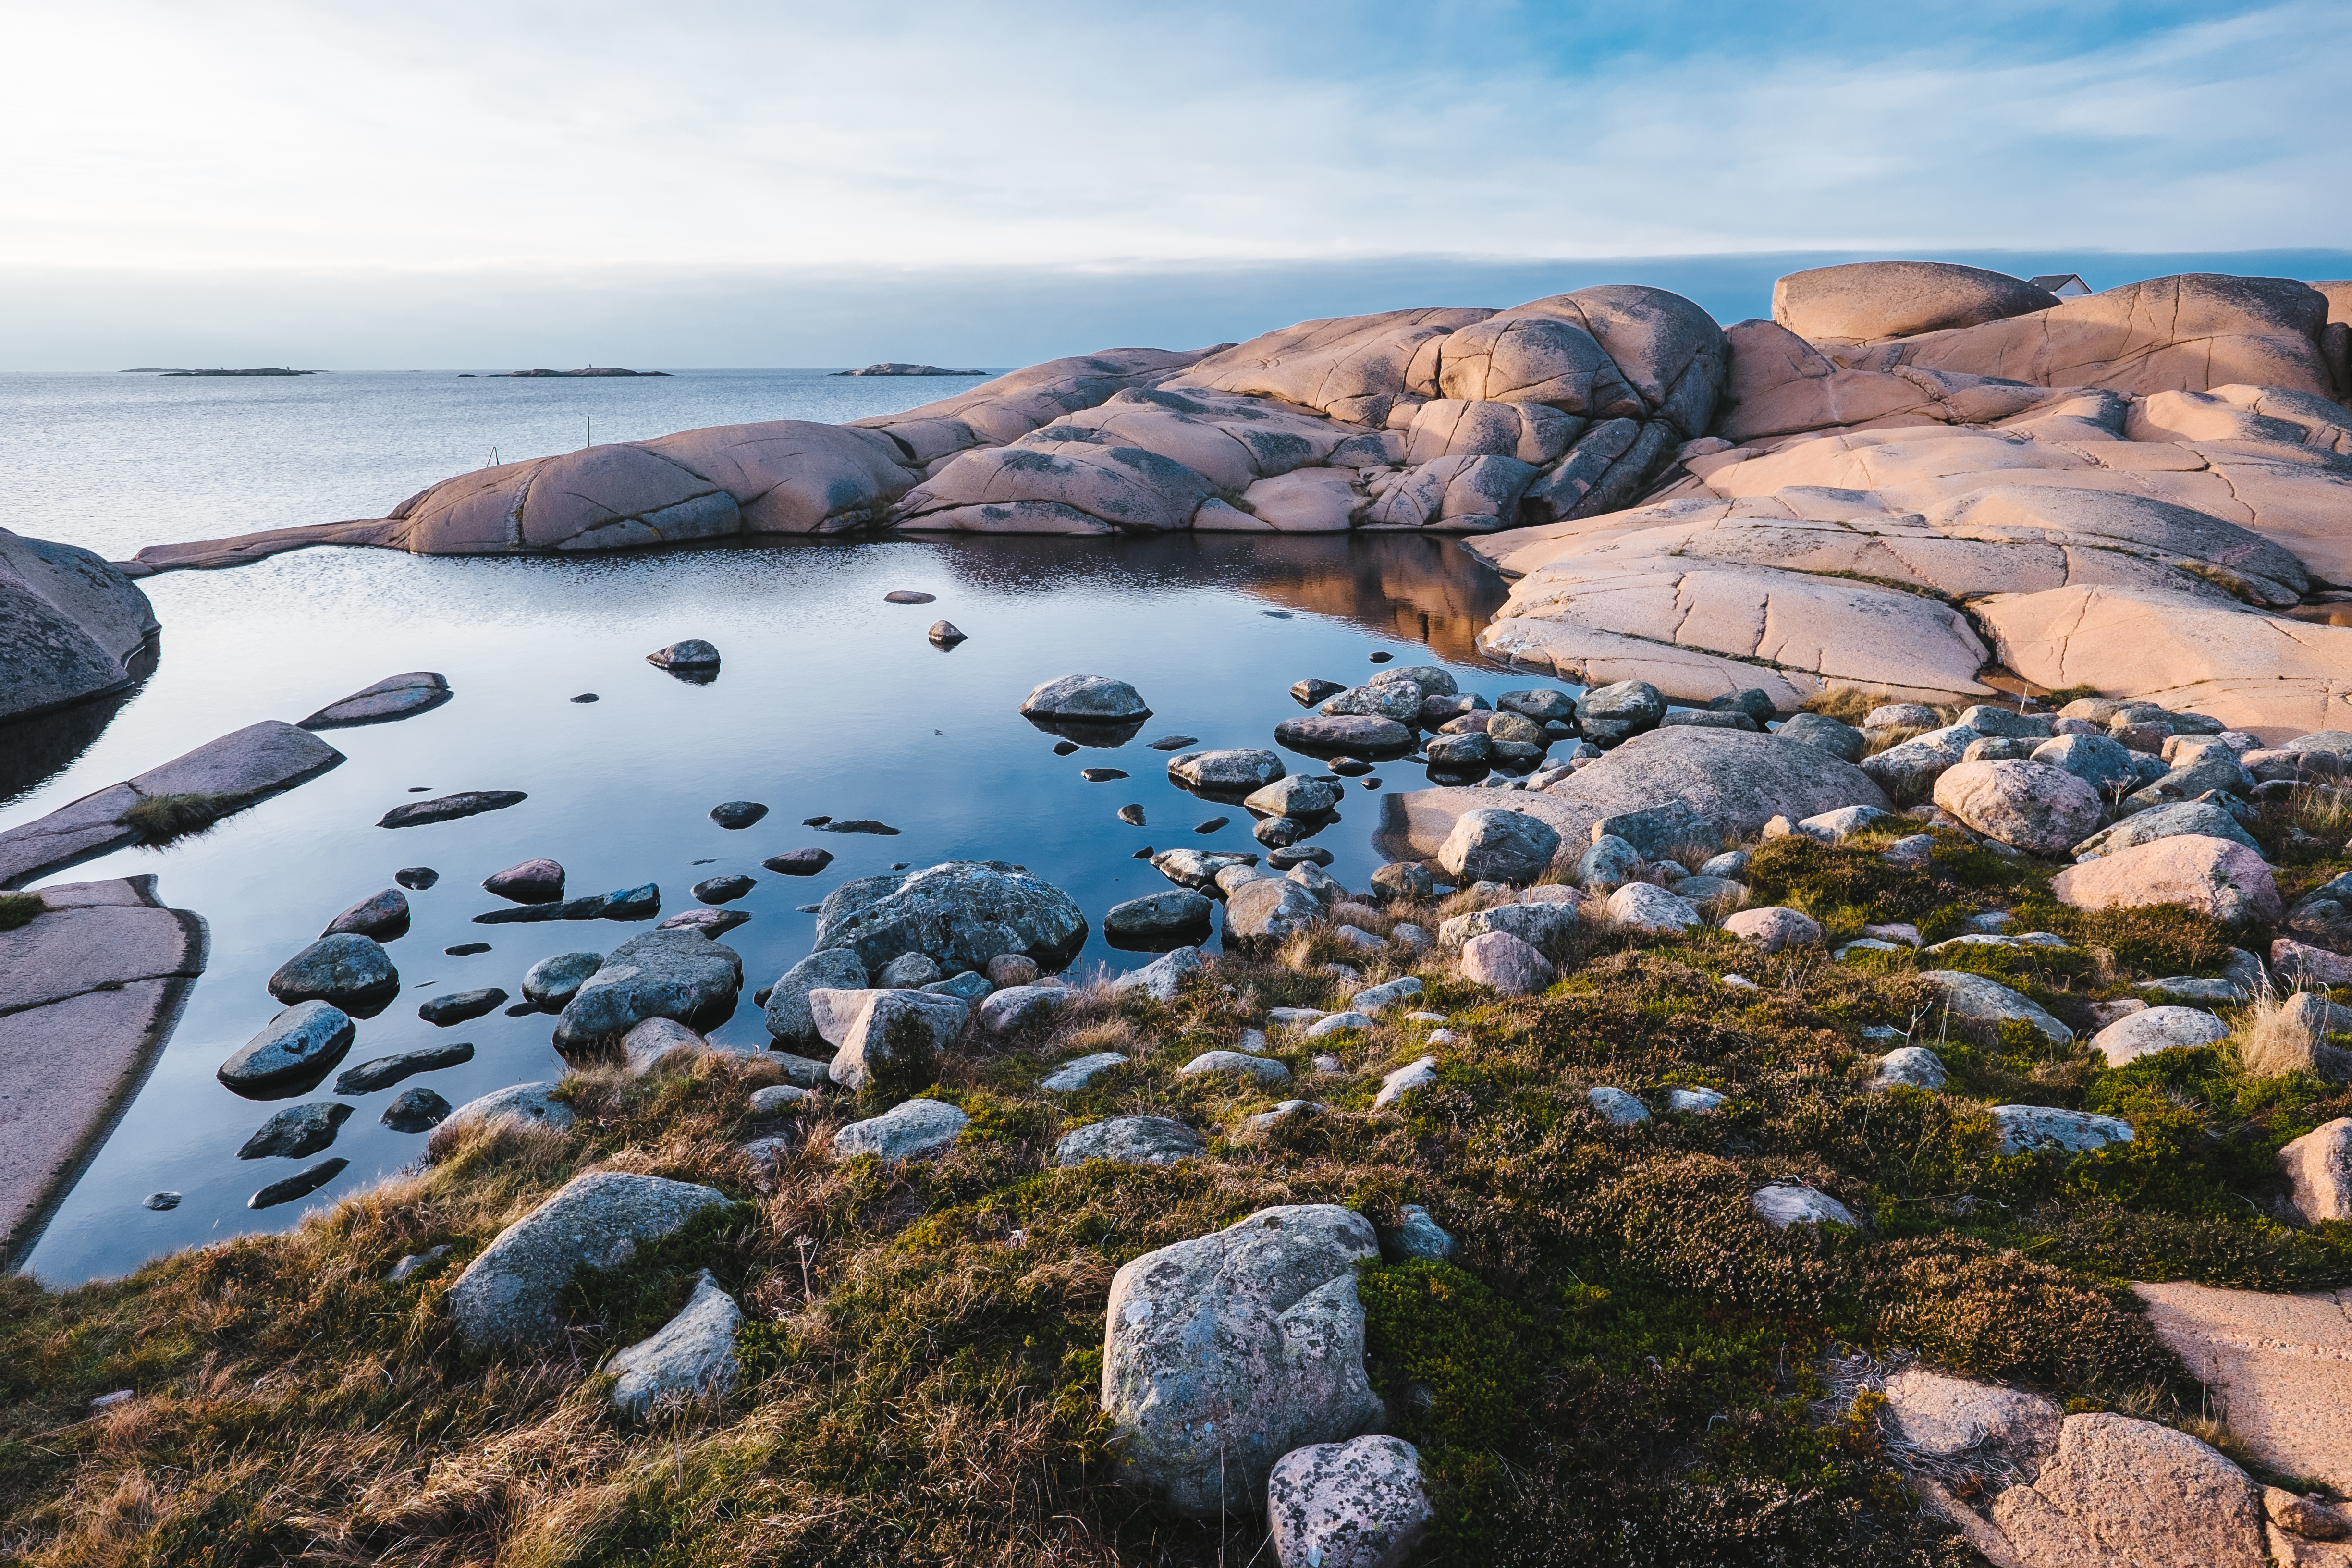
beach, landscape, sea, coast, outdoor, rock, ocean, horizon, wilderness, mountain, sky, shore, lake, coastline, shoreline, cliff, cove, bay, seashore, terrain, material, publicdomain, geology, loch, cape, tide pool